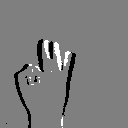
ASL letter: f